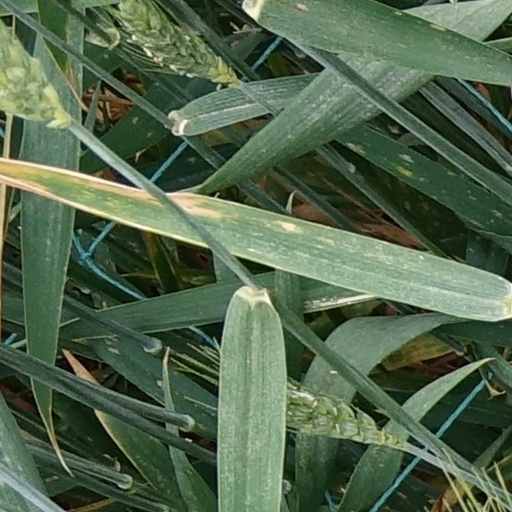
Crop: wheat